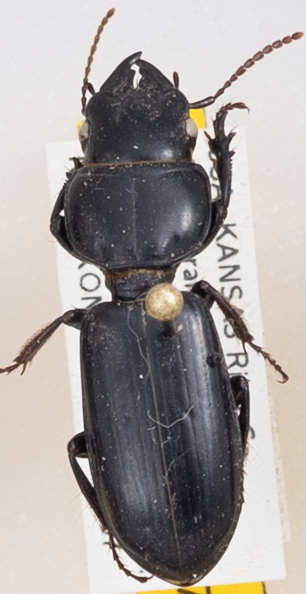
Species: Scarites subterraneus
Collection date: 2018-06-07
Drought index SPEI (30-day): -1.69
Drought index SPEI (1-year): -1.382
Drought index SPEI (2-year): -0.764